Old Ebbitt Grill

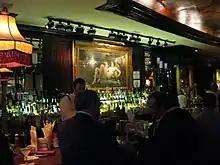
A view of Grant's Bar at Old Ebbitt Grill, featuring a 1900 oil painting by Jean-Paul Gervais.

Old Ebbitt Grill has four bars: the Old Bar, which is part of the Main Dining Room and features the mounted game trophies, the Oyster Bar to the right of the entry foyer, Grant's Bar toward the rear of the restaurant adjacent to the Atrium Dining Room, and the Corner Bar up the short steps and to the left of the entry foyer along G Street NW. The etched glass panels separating the Old Bar from the Main Dining Room were created by Charles Shefts. Grant's Bar, named for American Civil War General Ulysses S. Grant, features a ceiling mural by Carol Loeb. An oil painting by Peter Egeli replicates one of Mathew Brady's famous Civil War photographs of Grant.